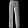
Label: Trouser